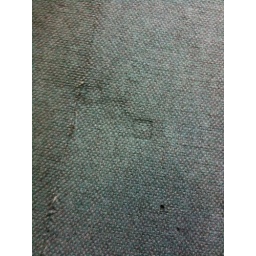
The sink in the bathroom is dirty